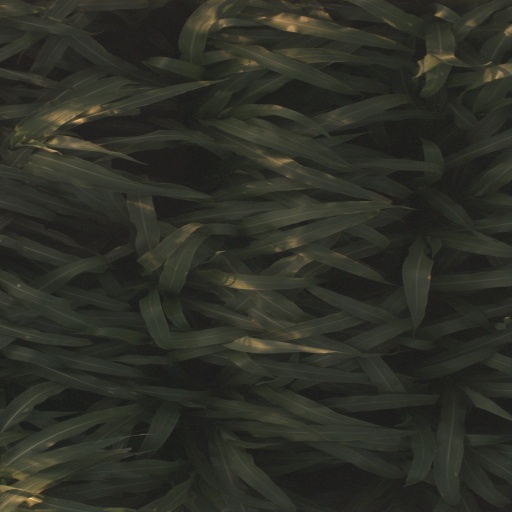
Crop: sorghum